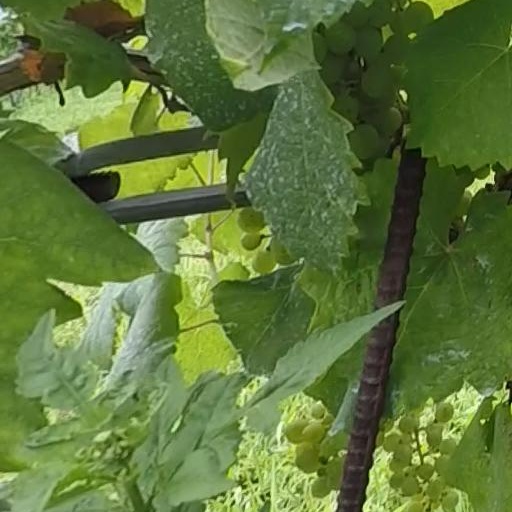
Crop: grape